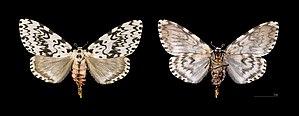
Lymantria monacha, la Nonne, est un papillon nocturne de la famille des Erebidae, de la sous-famille des Lymantriinae, de la tribu des Lymantriini, et du genre Lymantria. C'est l'espèce type pour le genre.
Lymantria est un genre de lépidoptères de la famille des Erebidae, sous-famille des Lymantriinae, tribu des Lymantriini et de la sous-tribu des Lymantriina.